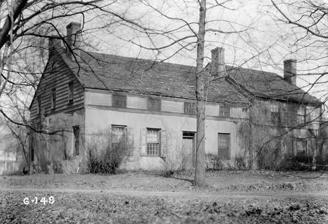
Building: Sydenham House, Essex County
Country: United States of America
Year built: 1711
Historic house in New Jersey, United States United States historic place Sydenham House U.S. National Register of Historic Places Show map of Essex County, New Jersey Show map of New Jersey Show map of the United States Location Old Road to Bloomfield (1st Street), south of Heller Parkway, Newark, New Jersey Coordinates 40°46′37″N 74°10′20″W / 40.77694°N 74.17222°W / 40.77694; -74.17222 Area 0 acres (0 ha) Built 1711 NRHP reference No. 70000384 Added to NRHP July 29, 1970 Sydenham House is a historic house on Old Road to Bloomfield, south of Heller Parkway in Newark , Essex County , New Jersey , United States. Construction took place around 1711. It was added to the National Register of Historic Places in 1970. See also National Register of Historic Places listings in Essex County, New Jersey List of the oldest buildings in New Jersey 2013 References